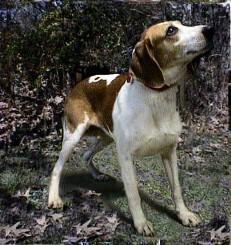
Walker_hound